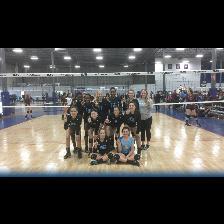
Label: Human